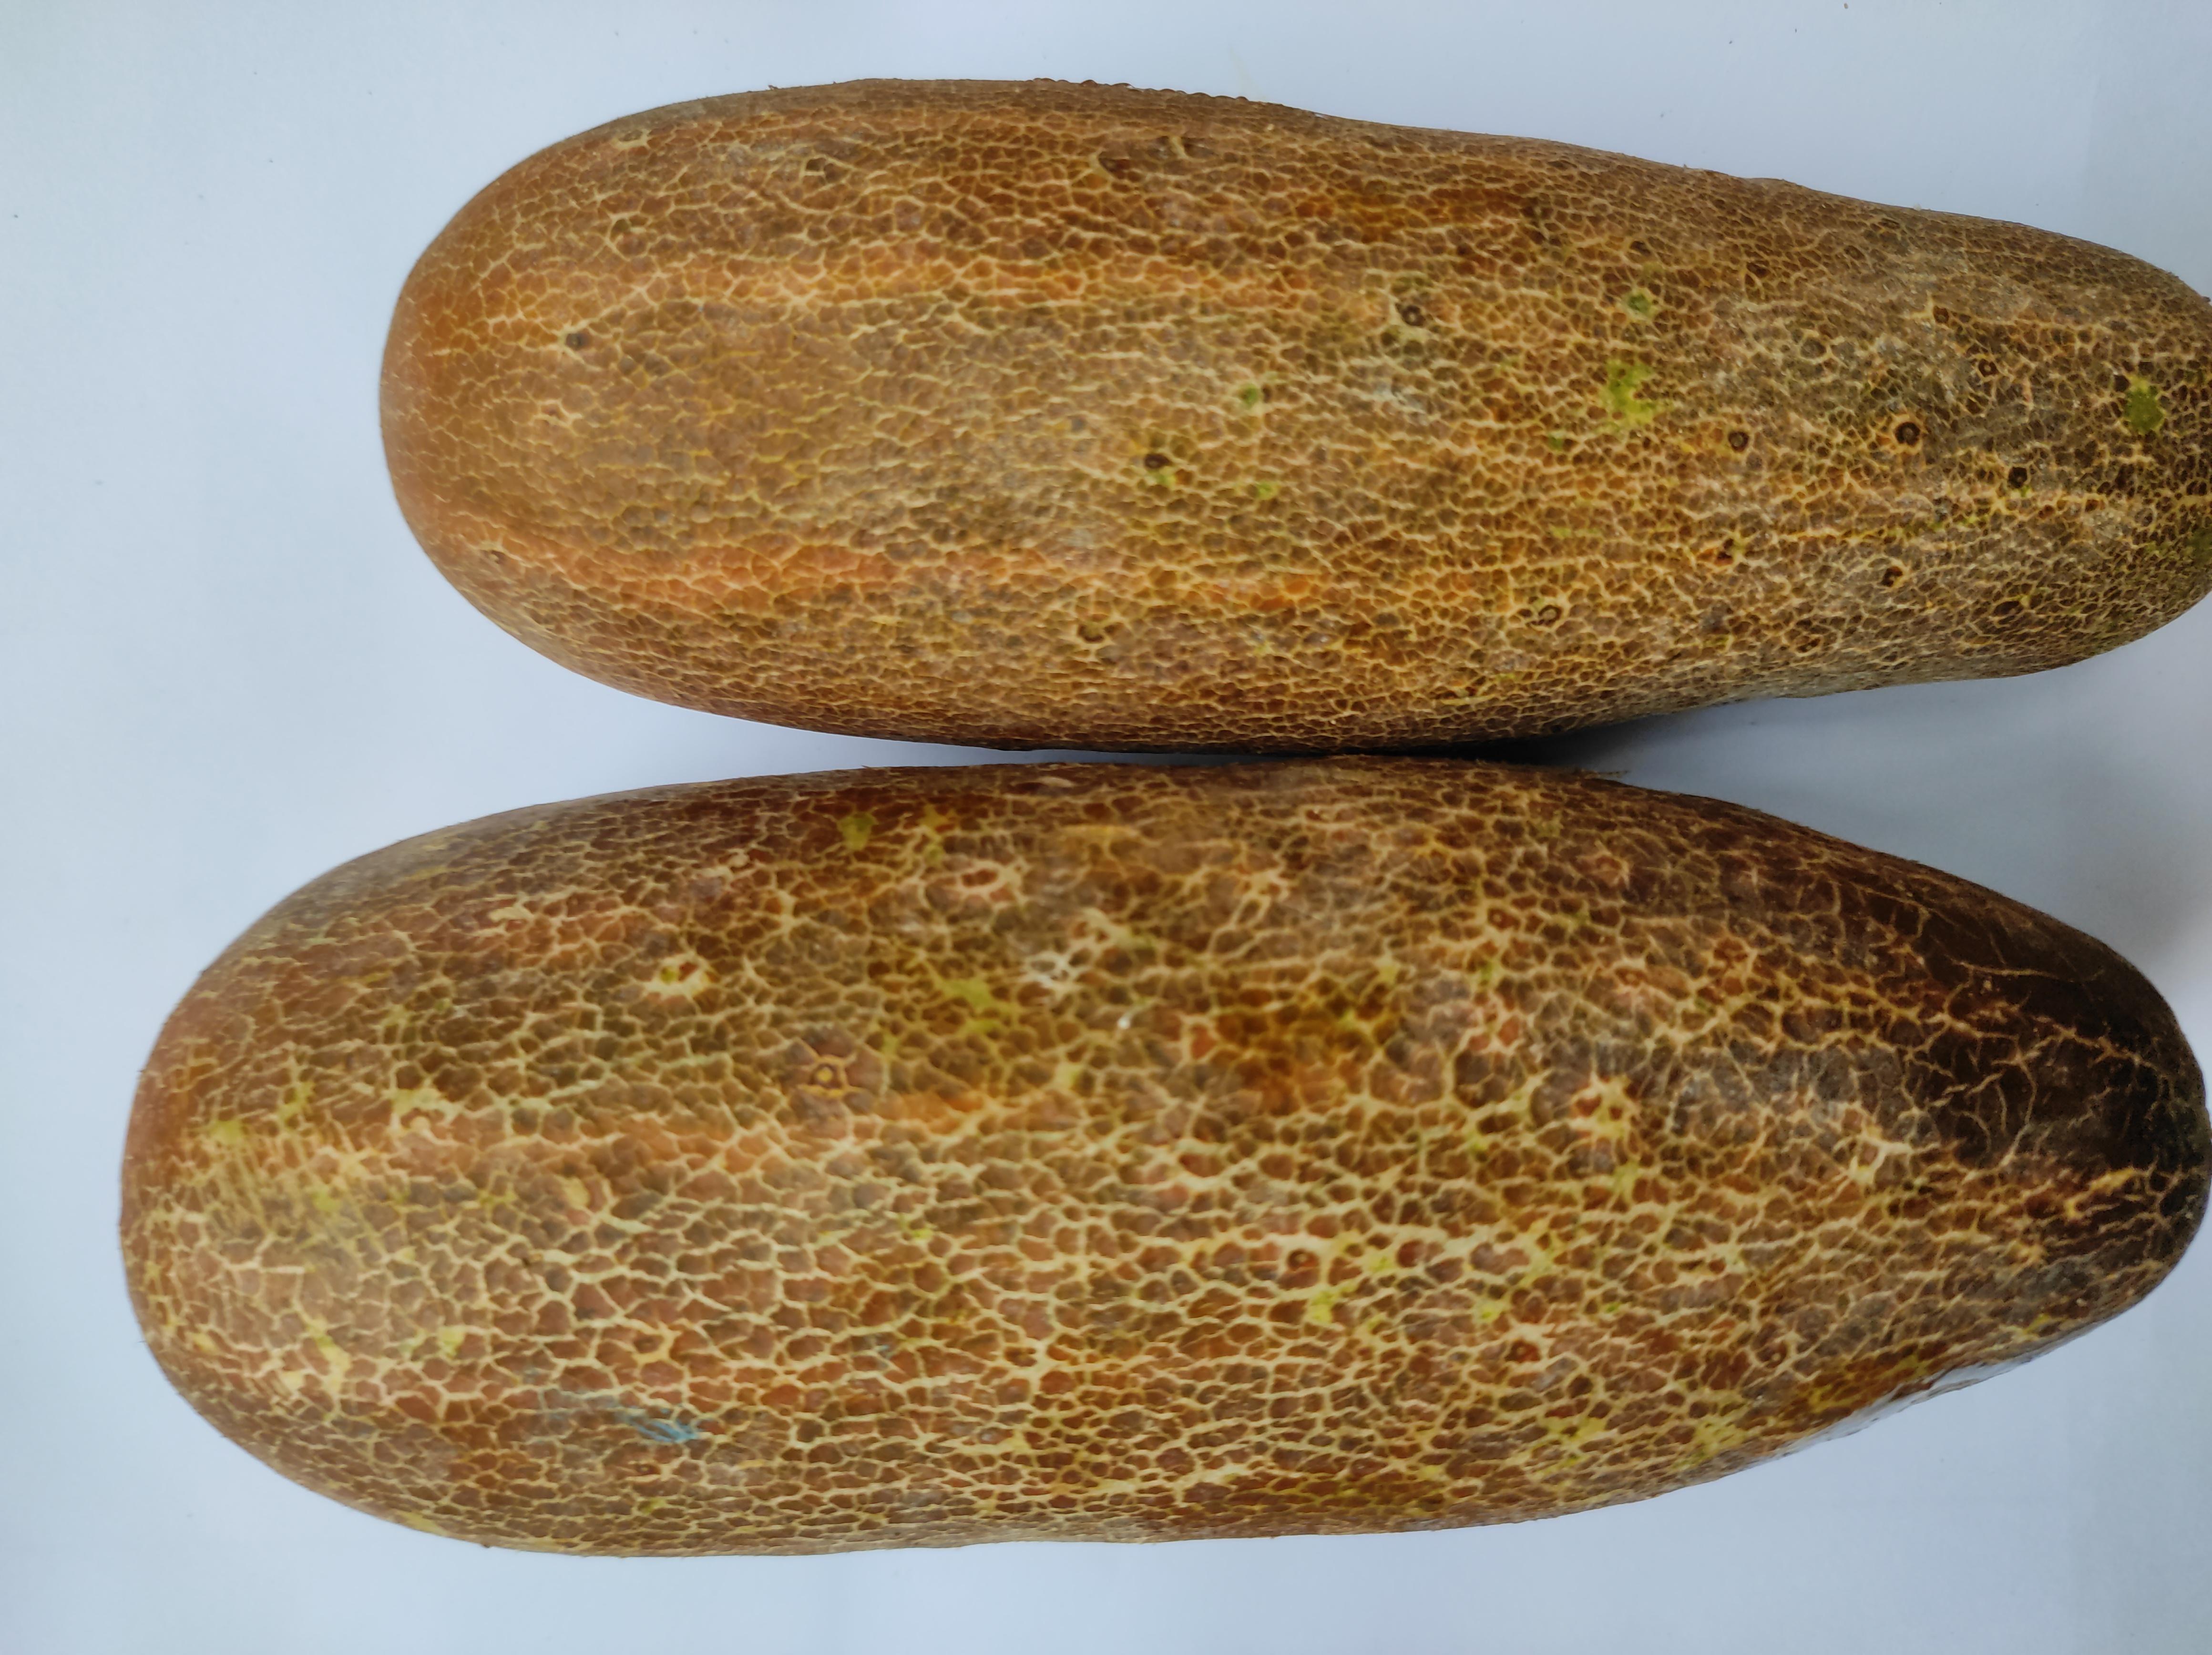
Label: Cucumber